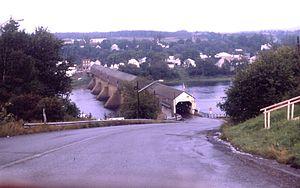
Pont de Hartland en août 1973
Le pont de Hartland est un pont couvert traversant le fleuve Saint-Jean entre Hartland et Somerville, au Nouveau-Brunswick. Avec ses 391 mètres de longueur, il est le plus long pont couvert au monde. Construit en 1901 mais pas encore couvert, il se détériore rapidement sous l'effet des intempéries et il est partiellement détruit lors d'un embâcle en 1920. Profitant de sa fermeture et des réparations, il est couvert et rouvre en 1922. Il devient un lieu historique national en 1977. Présent dans la culture néo-brunswickoise, il est également un site fréquenté par les touristes.